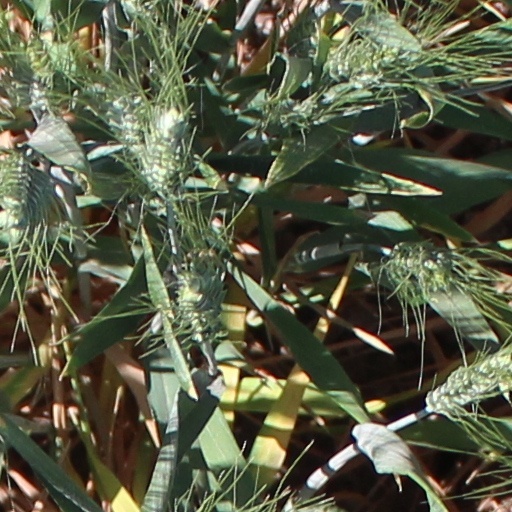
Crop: wheat